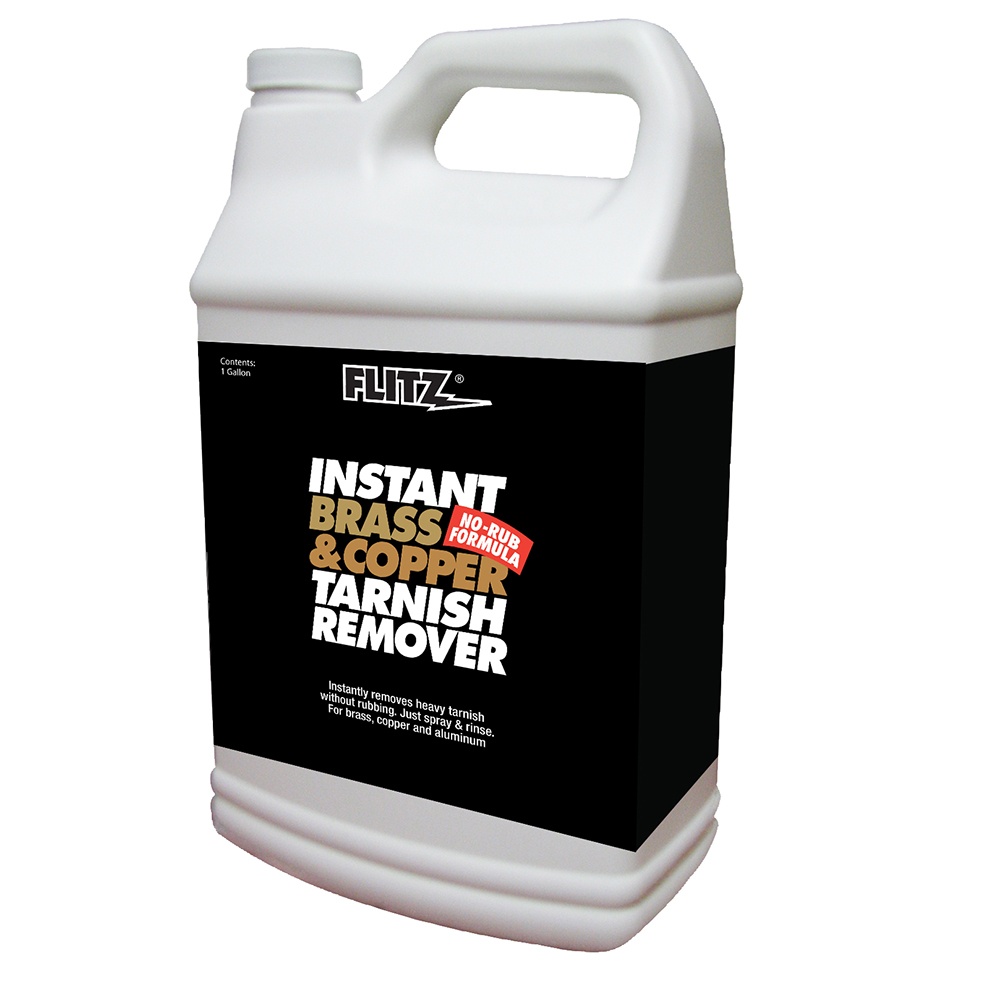
Flitz Instant Brass & Copper Tarnish Remover - 1 Gallon [BC 01810]
Brand: Flitz
Instant Brass & Copper Tarnish Remover Natural Organic salts formula Instantly Removes heavy tarnish without rubbing. Safer than traditional acid-based cleaners. Just spray & rinse. Use Indoors or Out. Instantly removes: Heavy tarnish, Rust & corrosion, Calcium deposits & stains, Heavy oxidation, Water spots & stains Safe on: Glass, aluminum, painted surfaces, fiberglass, stucco, brick, porcelain, brass & copper. Works great on heavy tarnish, rust & corrosion, calcium deposits & stains, heavy oxidation, water spots & stains. Not for: Chrome or Patina finishes. WARNING: This product can expose you to chemicals including Methanol which is known to the State of California to cause reproductive harm, and 1, 4-Dioxane which is known to the State of California to cause cancer. For more information go to P65Warnings.ca.gov . Specifications: Type: Metal Box Dimensions: 4"H x 7"W x 11"L WT: 8.6 lbs UPC: 065925018103
Category: Vehicles & Parts > Vehicle Parts & Accessories > Vehicle Maintenance, Care & Decor > Vehicle Cleaning > Vehicle Carpet & Upholstery Cleaners > Stain Removers